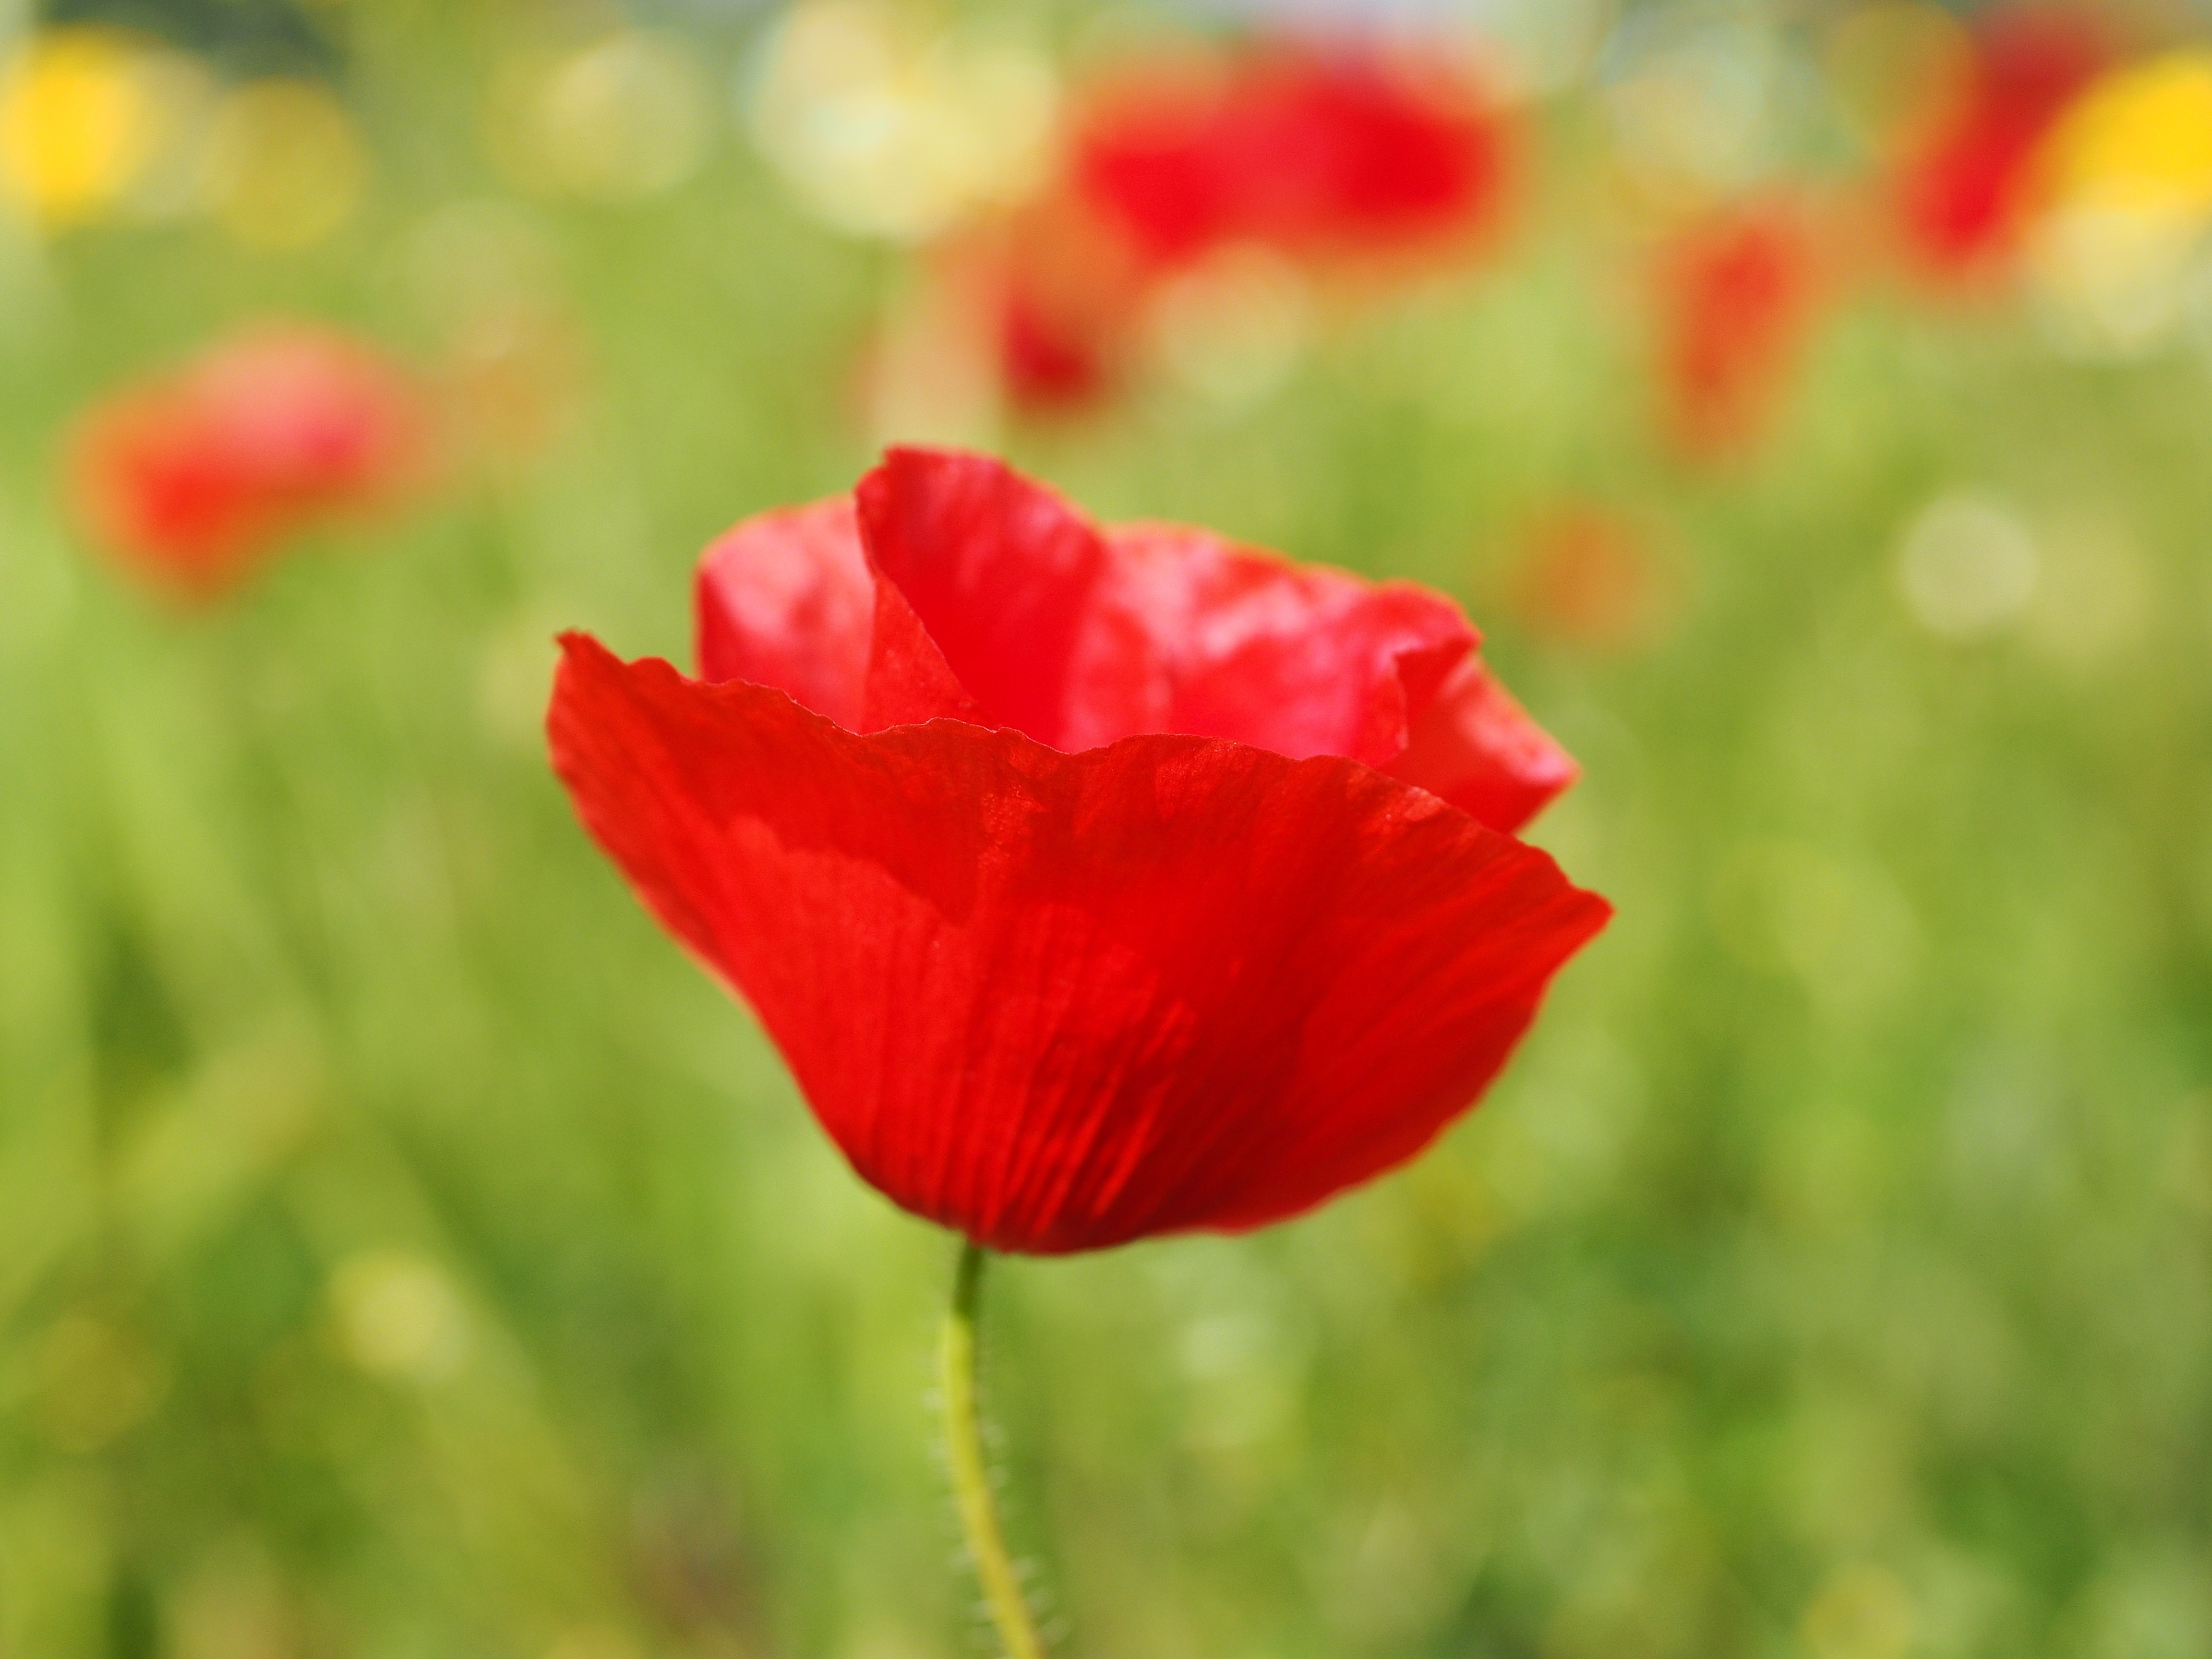
blossom, plant, field, flower, petal, bloom, red, color, colorful, close, flora, wildflower, klatschmohn, poppy flower, red poppy, petals, blossoms, poppy, papaveraceae, coquelicot, papaver, medicinal plant, macro photography, ornamental plant, flowering plant, open flower, klatschrose, mohngewaechs, papaver rhoeas, food plant, annual plant, plant stem, land plant, poppy family